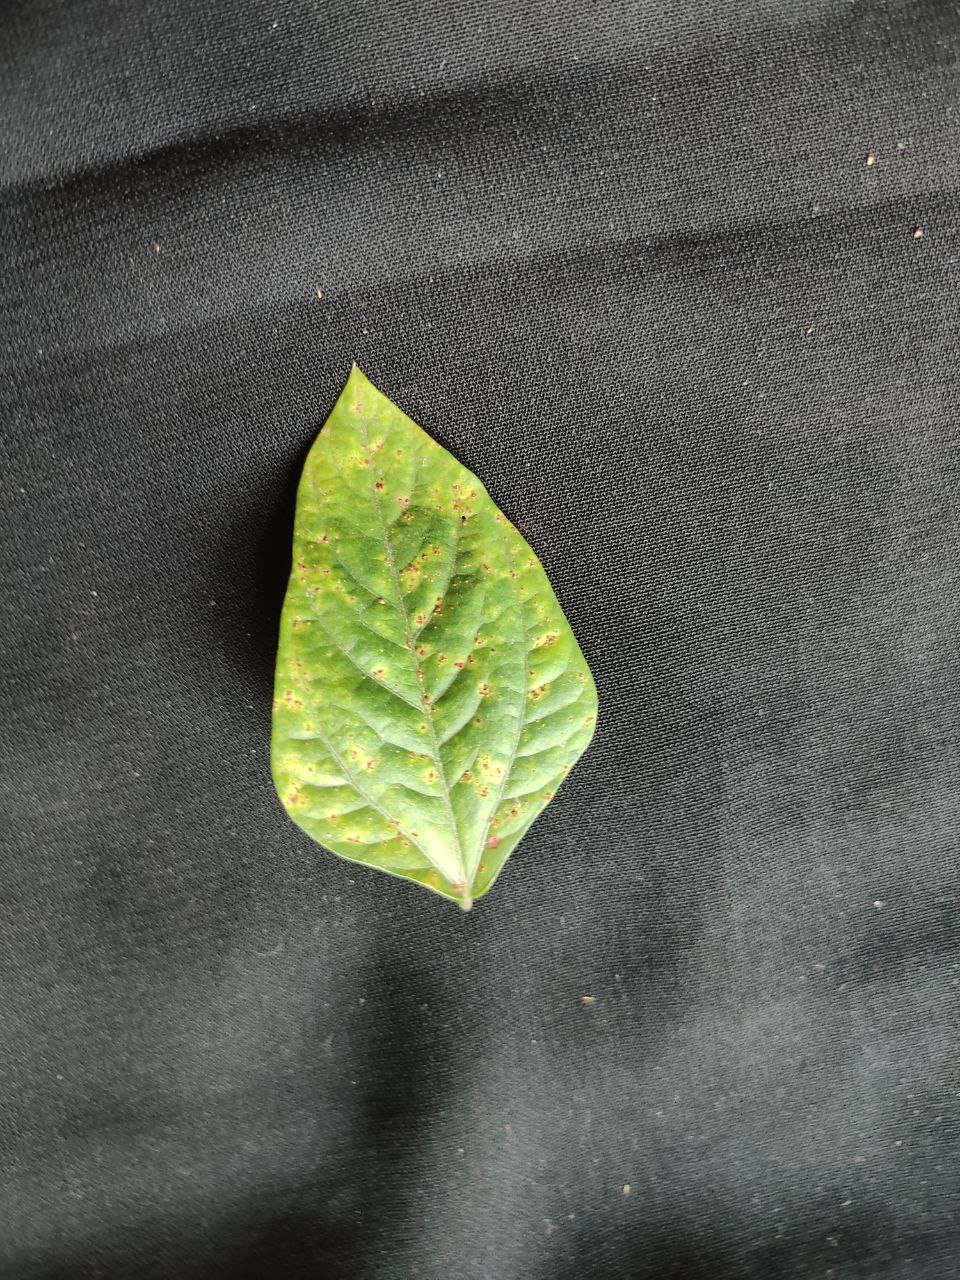
Crop: cowpea
Leaf condition: Septoria leaf spot